2/18th Battalion (Australia)

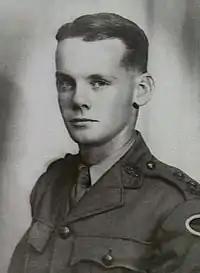
A portrait of a soldier in military uniform

The 2/18th attempted to defend the Tengah Airfield, but by 1:00 pm on 9 February they had been reduced to only 330 men and were withdrawn back to the south-east of the airfield, occupying a position around Bulim along the Chu Kang Road, with the 2/29th Battalion on their left. Throughout the night of 9/10 February, minor clashes occurred as patrols were sent out to fend off Japanese probes. The battalion continued to hold the line until 6:00 am when, following receipt of orders to withdraw, it moved back to Keat Hong village to take up the role of brigade reserve. The carrier platoon covered the battalion's withdrawal, and amidst heavy artillery shelling, they ambushed two Japanese columns, each roughly company-sized, inflicting heavy casualties upon them with their Vickers machine-guns before breaking contact.